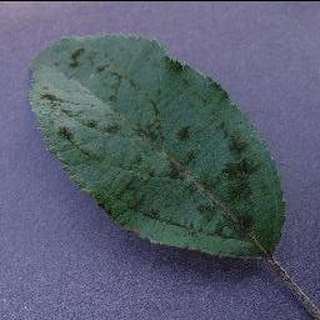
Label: apple_apple_scab